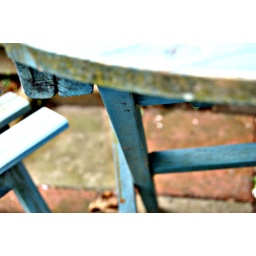
chair ad table in my garden